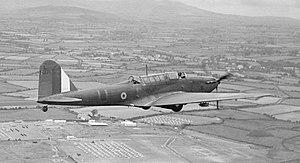
Destination New-York, d'Hergé, est le deuxième album de la série de bande dessinée Jo, Zette et Jocko et suite du Testament de M. Pump. Les planches ont été prépubliées du 26 janvier 1939 au 9 novembre 1939 dans les pages du Le Petit Vingtième. L’album est paru en 1952.